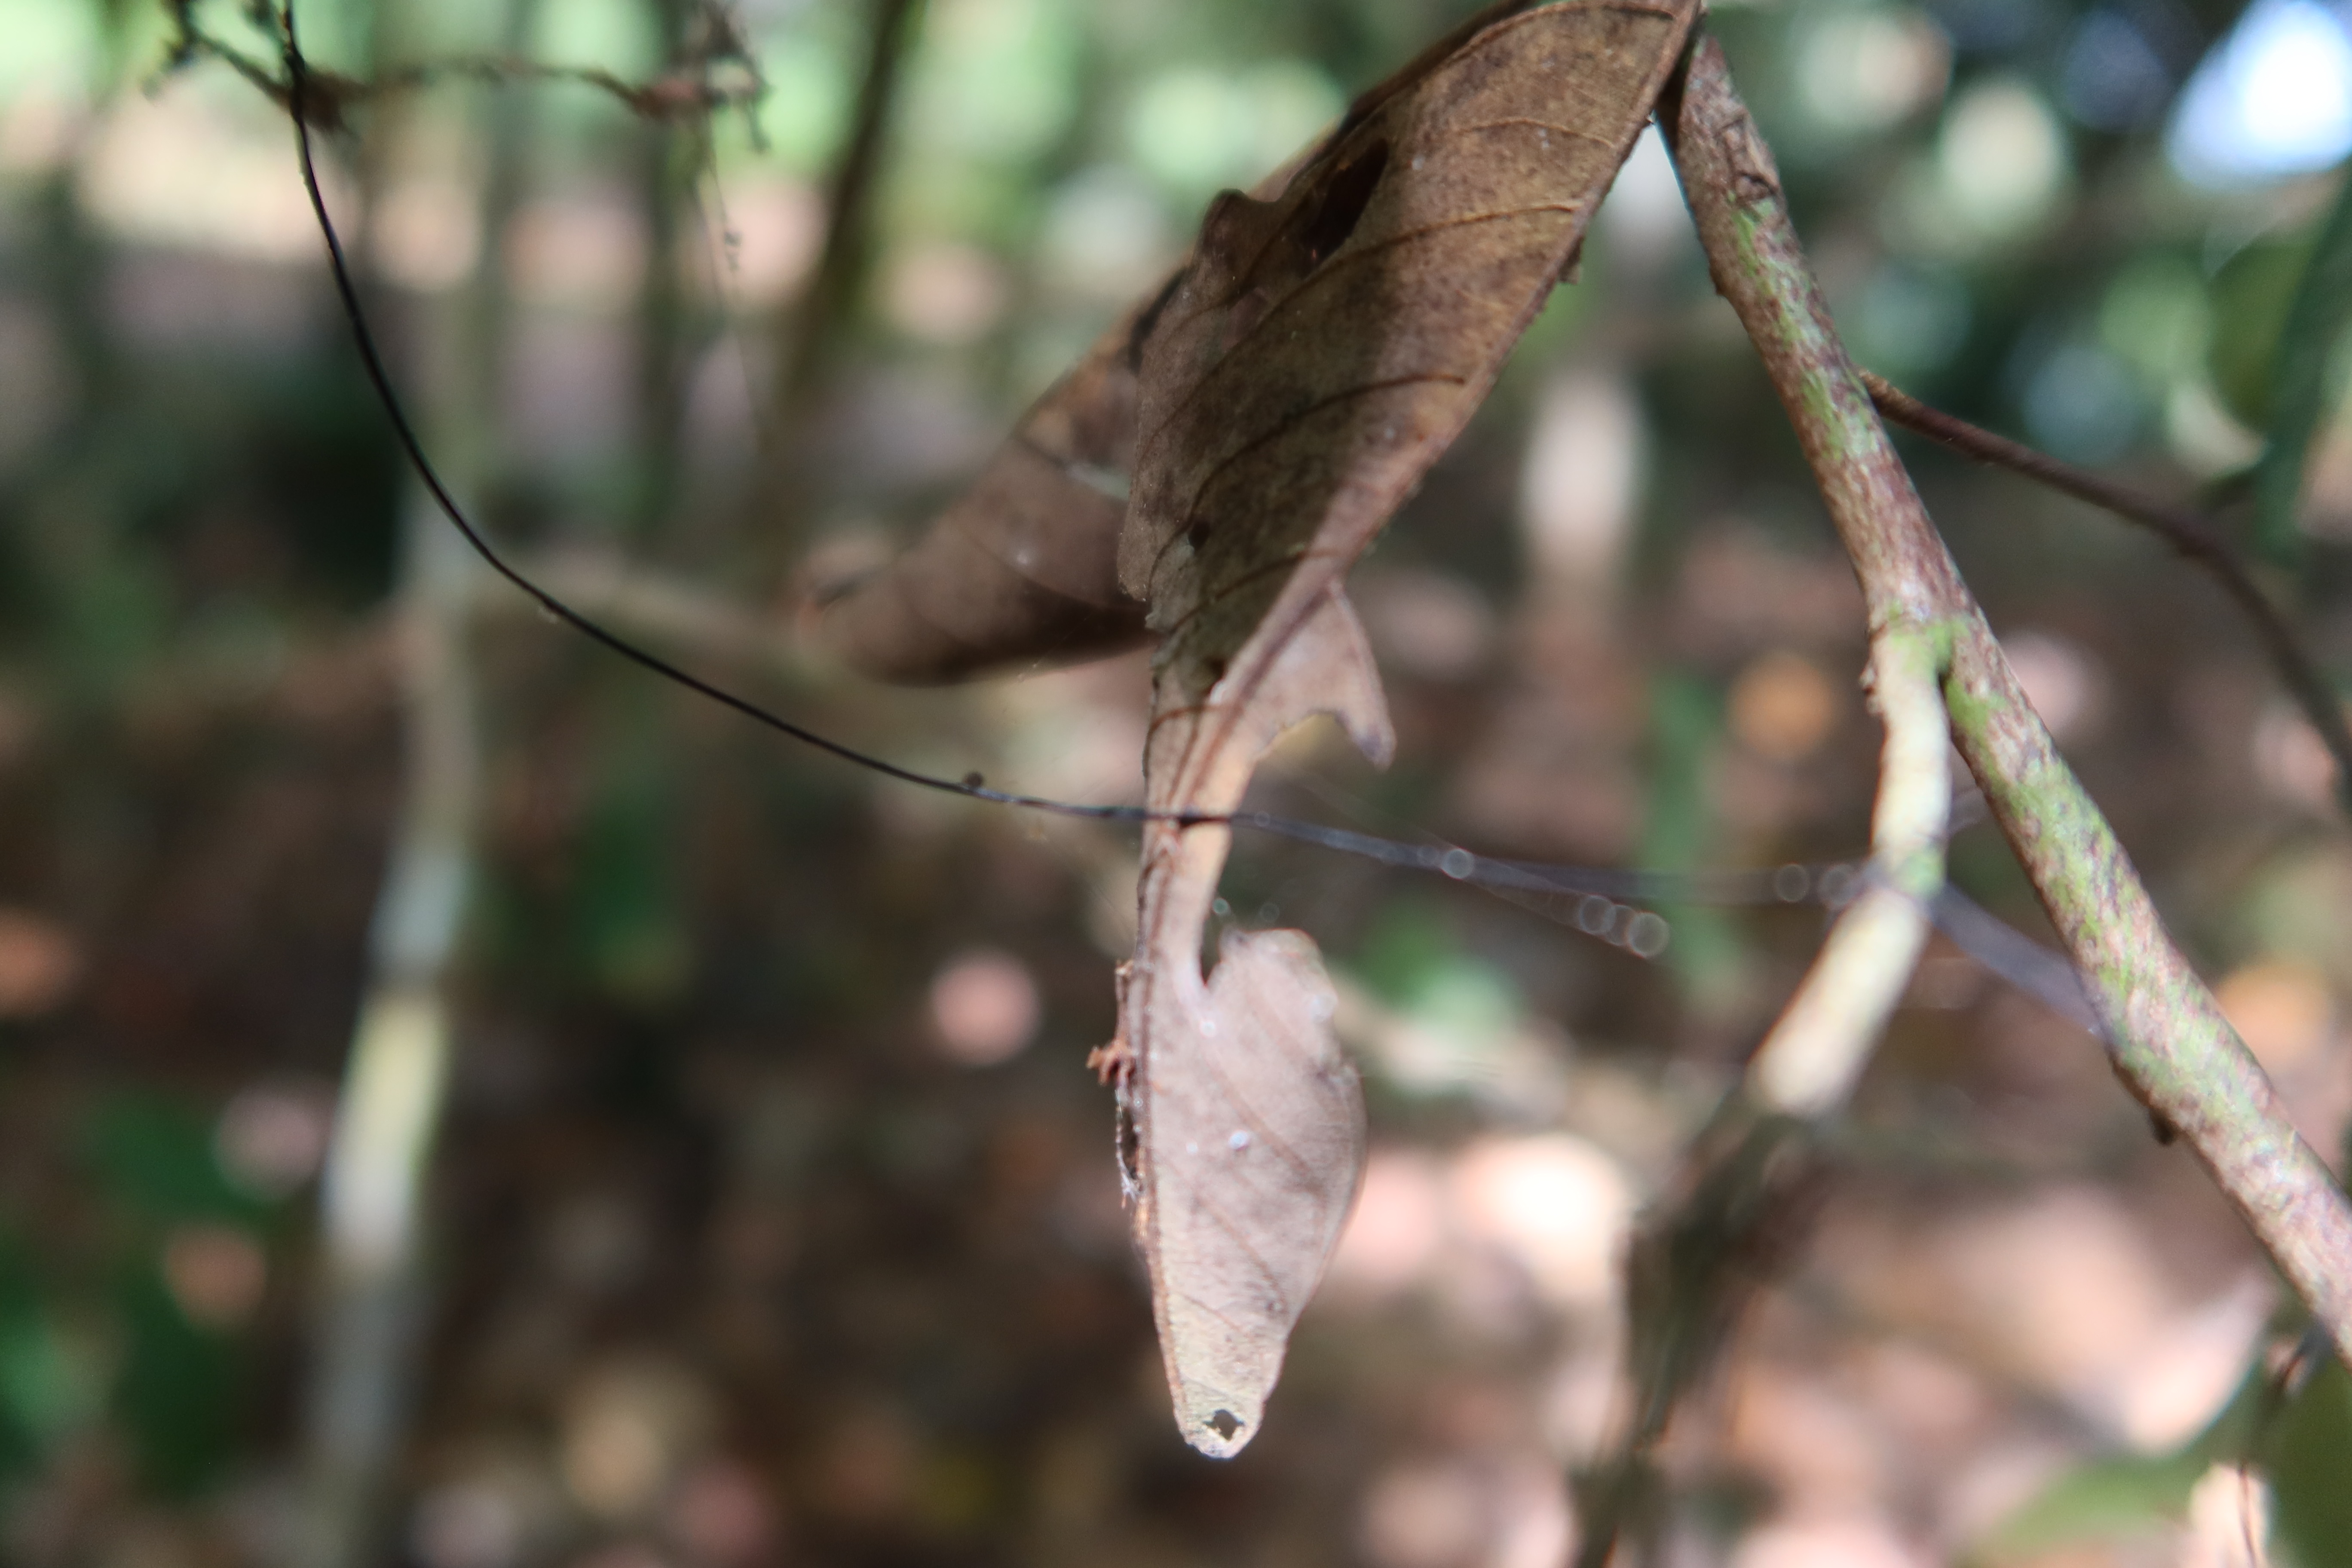
Label: Spiders